Russo-Turkish wars

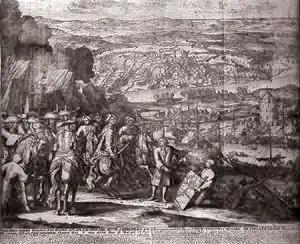
Capture of Azov by the troops of Peter the Great in 1696

After the Russians had defeated the Swedes and the pro-Swedish Empire Ukrainian Cossacks led by Ivan Mazepa in the Battle of Poltava in 1709, Charles XII of Sweden managed to persuade the Ottoman Sultan Ahmed III to declare war on Russia on November 20, 1710. The Prut campaign of Peter the Great ended very unsuccessfully for Russia. The Russian army, led by the tsar, was surrounded by a superior Turkish-Tatar army and was forced to agree to unfavorable peace conditions, according to which it returned the previously captured Azov to the Ottoman Empire.